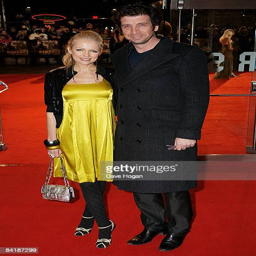
tv personality and television show host attend the premiere